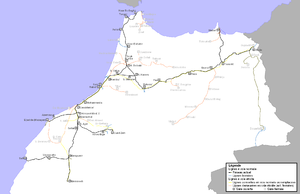
Carte historique des lignes ferroviaires à voie étroite (600mm et 1000mm) du Maroc. Carte basée sur Rail network in Morocco.svg, mise en ligne par l'utilisateur Tachfin.
Le réseau des chemins de fer marocain est aujourd’hui parmi les réseaux les plus moderne d’Afrique. Son développement est pourtant extrêmement complexe du fait de l’histoire du pays. Le choix des écartements, les tracés, et certaines décisions lourdes de conséquences telles que l’électrification ont souvent eu des motivations politiques.